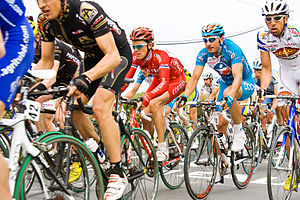
Landevejscykling
Tro-Bro Léon landevejscykelløb i 2009.
Landevejscykling er en racercykelsport der afholdes på asfalteret vej. Termen ”landevejscykling” bruges ofte ved begivenheder hvor cykelrytterne starter samlet, og hvor vinderen er den der først passerer målstregen når ruten ender. Modsætningen hertil er banecykling, der som navnet siger, foregår på en speciel cykelbane, eller terrænløb som mountainbike eller cycle cross.